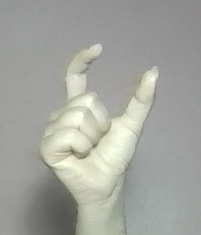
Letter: nun